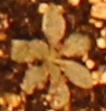
Label: Horseweed